Terry Wilson (scientist)

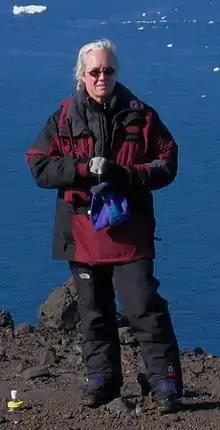
Terry Wilson at Franklin Island

Terry Jean Wilson (born 1954) is an international leader in the study of present-day tectonics in Antarctica. She has led large, international efforts, such as Polar Earth Observing Network (POLENET), to investigate the interactions between the Earth's crust and the cryosphere in Antarctica.